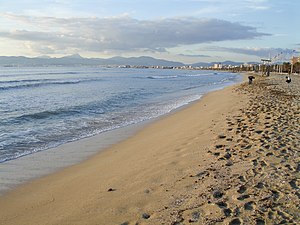
Mallorca / Kultur / Medier
Stranden ved Palma i vintertiden
Mallorca er en ø i gruppen Balearerne, som er en del af Spanien. Øen ligger i det vestlige Middelhav, ca. 170 km fra Barcelona på fastlandet.